History of St. Louis

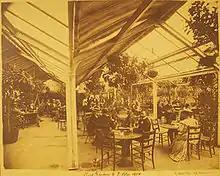
Roof garden of the U.T. Building, 1894

When Missouri became a state in 1821, St. Louis County was created from the boundaries of the former St. Louis subdistrict of the Missouri Territory; St. Louis city existed within the county but was not coterminous with it. Starting in the 1850s, rural county voters began to exert political influence over questions of taxation in the St. Louis County court. In 1867, the county court was given power to assess and collect property tax revenue from St. Louis city property, providing a financial boon to the county government while depriving city government of revenues. After this power transfer, St. Louisans in the city began to favor one of three options: greater representation on the county court via charter changes, city–county consolidation, or urban secession to form an independent city.